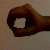
The image shows a hand gesture representing the number 0 in Indian Sign Language.